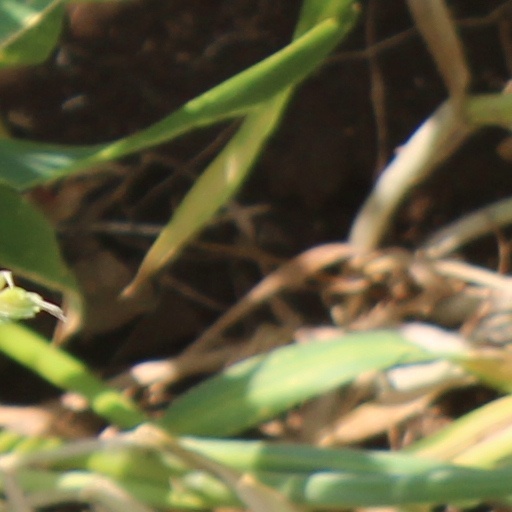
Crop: wheat